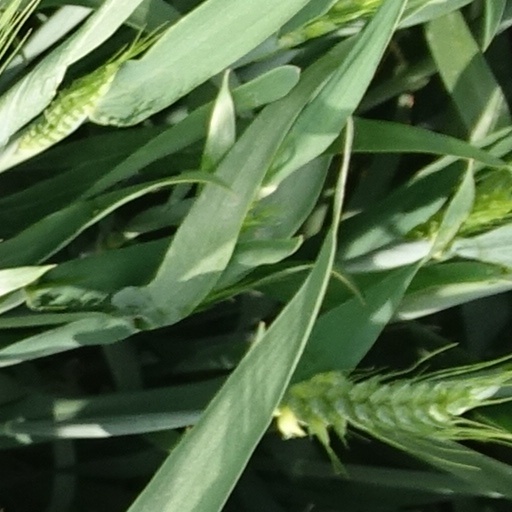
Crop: wheat